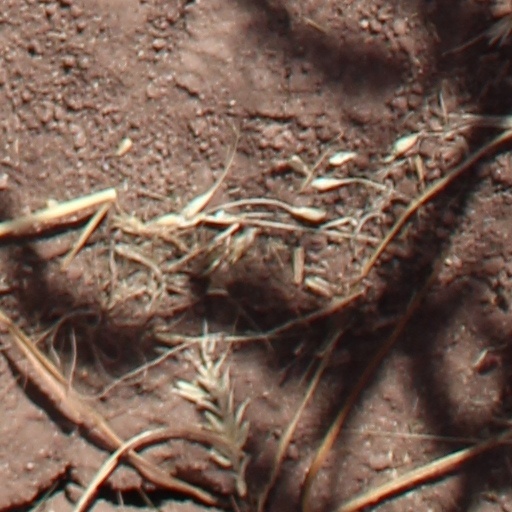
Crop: wheat